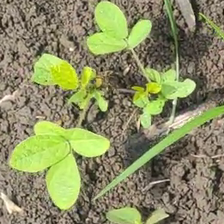
Weed species: Asian_Pigeonwings_(Clitoria Ternatea)